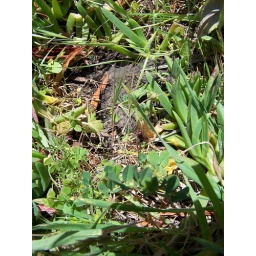
showing one of the clear areas where iceplant has died and other plants are moving in